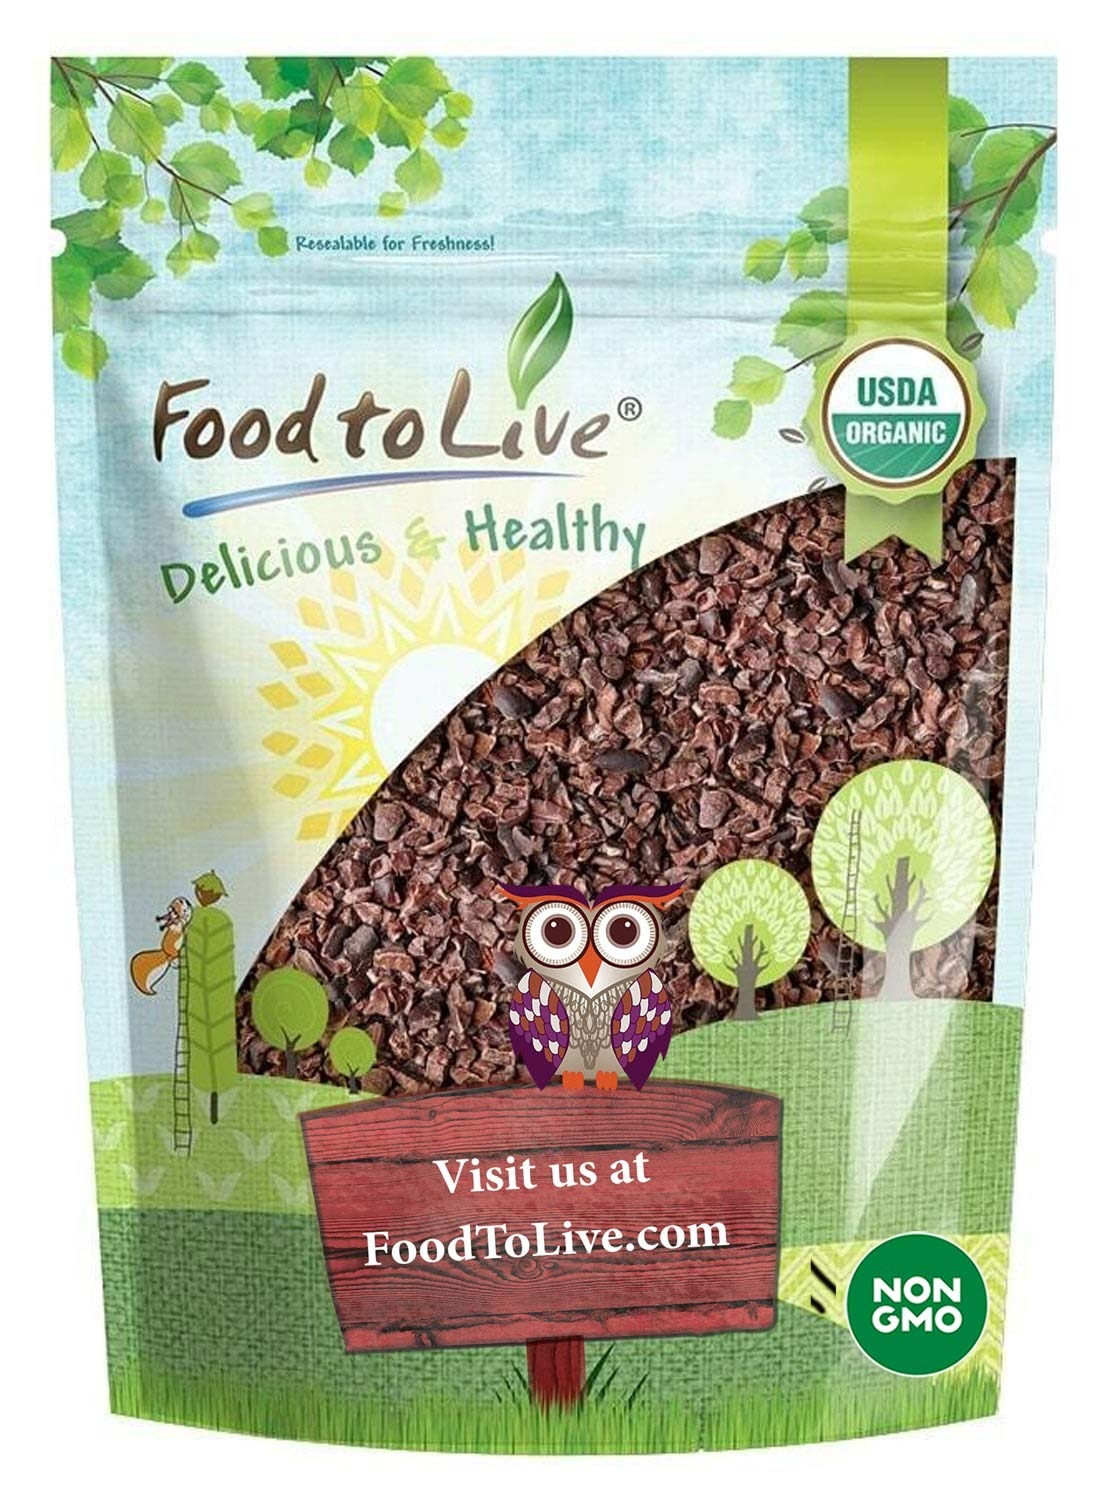
Item Name: Food to Live Organic Cacao Nibs, 2 Pounds – Unsweetened, Non-GMO, Kosher, Raw, Vegan, Sirtfood, Bulk
Bullet Point 1: ✔️RICH IN ANTIOXIDANTS: Organic Cacao Nibs from Food To Live are packed with flavonoids that are great for you.
Bullet Point 2: ✔️SOURCE OF IRON AND MAGNESIUM: Organic cacao nibs contain lots of iron, magnesium, manganese, phosphorus, and fiber.
Bullet Point 3: ✔️DELICIOUS CHOCOLATE CHIPS SUBSTITUTE: Use organic cacao nibs to replace sweet chocolate chips as they are healthier.
Bullet Point 4: ✔️MILDLY ENERGIZING: The cacao nibs caffeine content is low, but they still have a mild invigorating effect.
Bullet Point 5: ✔️INGREDIENT FOR SWEET AND SAVORY FOODS: Use organic cacao nibs in baked goods, salads, desserts, smoothies, and stews.
Value: 32.0
Unit: Ounce

Price: 47.99